Answer in natural language. Considering the relative positions, where is brown rectangular extendable dining table (highlighted by a red box) with respect to Window (highlighted by a blue box)? Choose between the following options: right or left
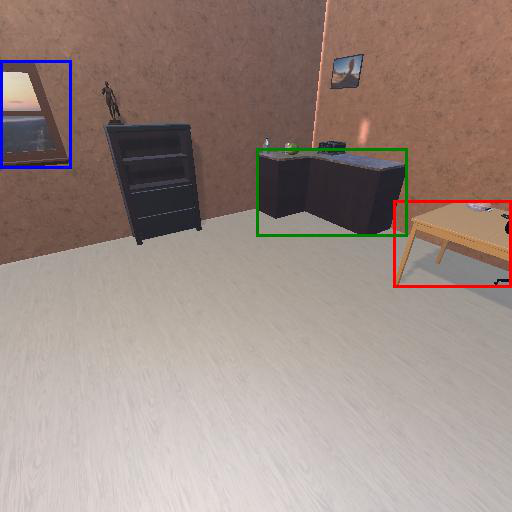
<answer>right</answer>